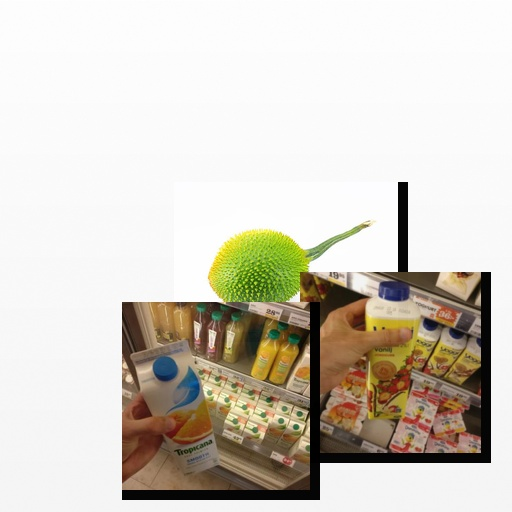
Food items: mixed_juice, spiny_gourd, strawberry_yoghurt